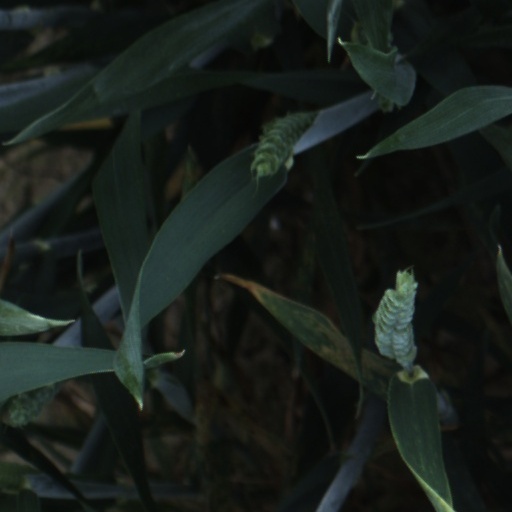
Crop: wheat